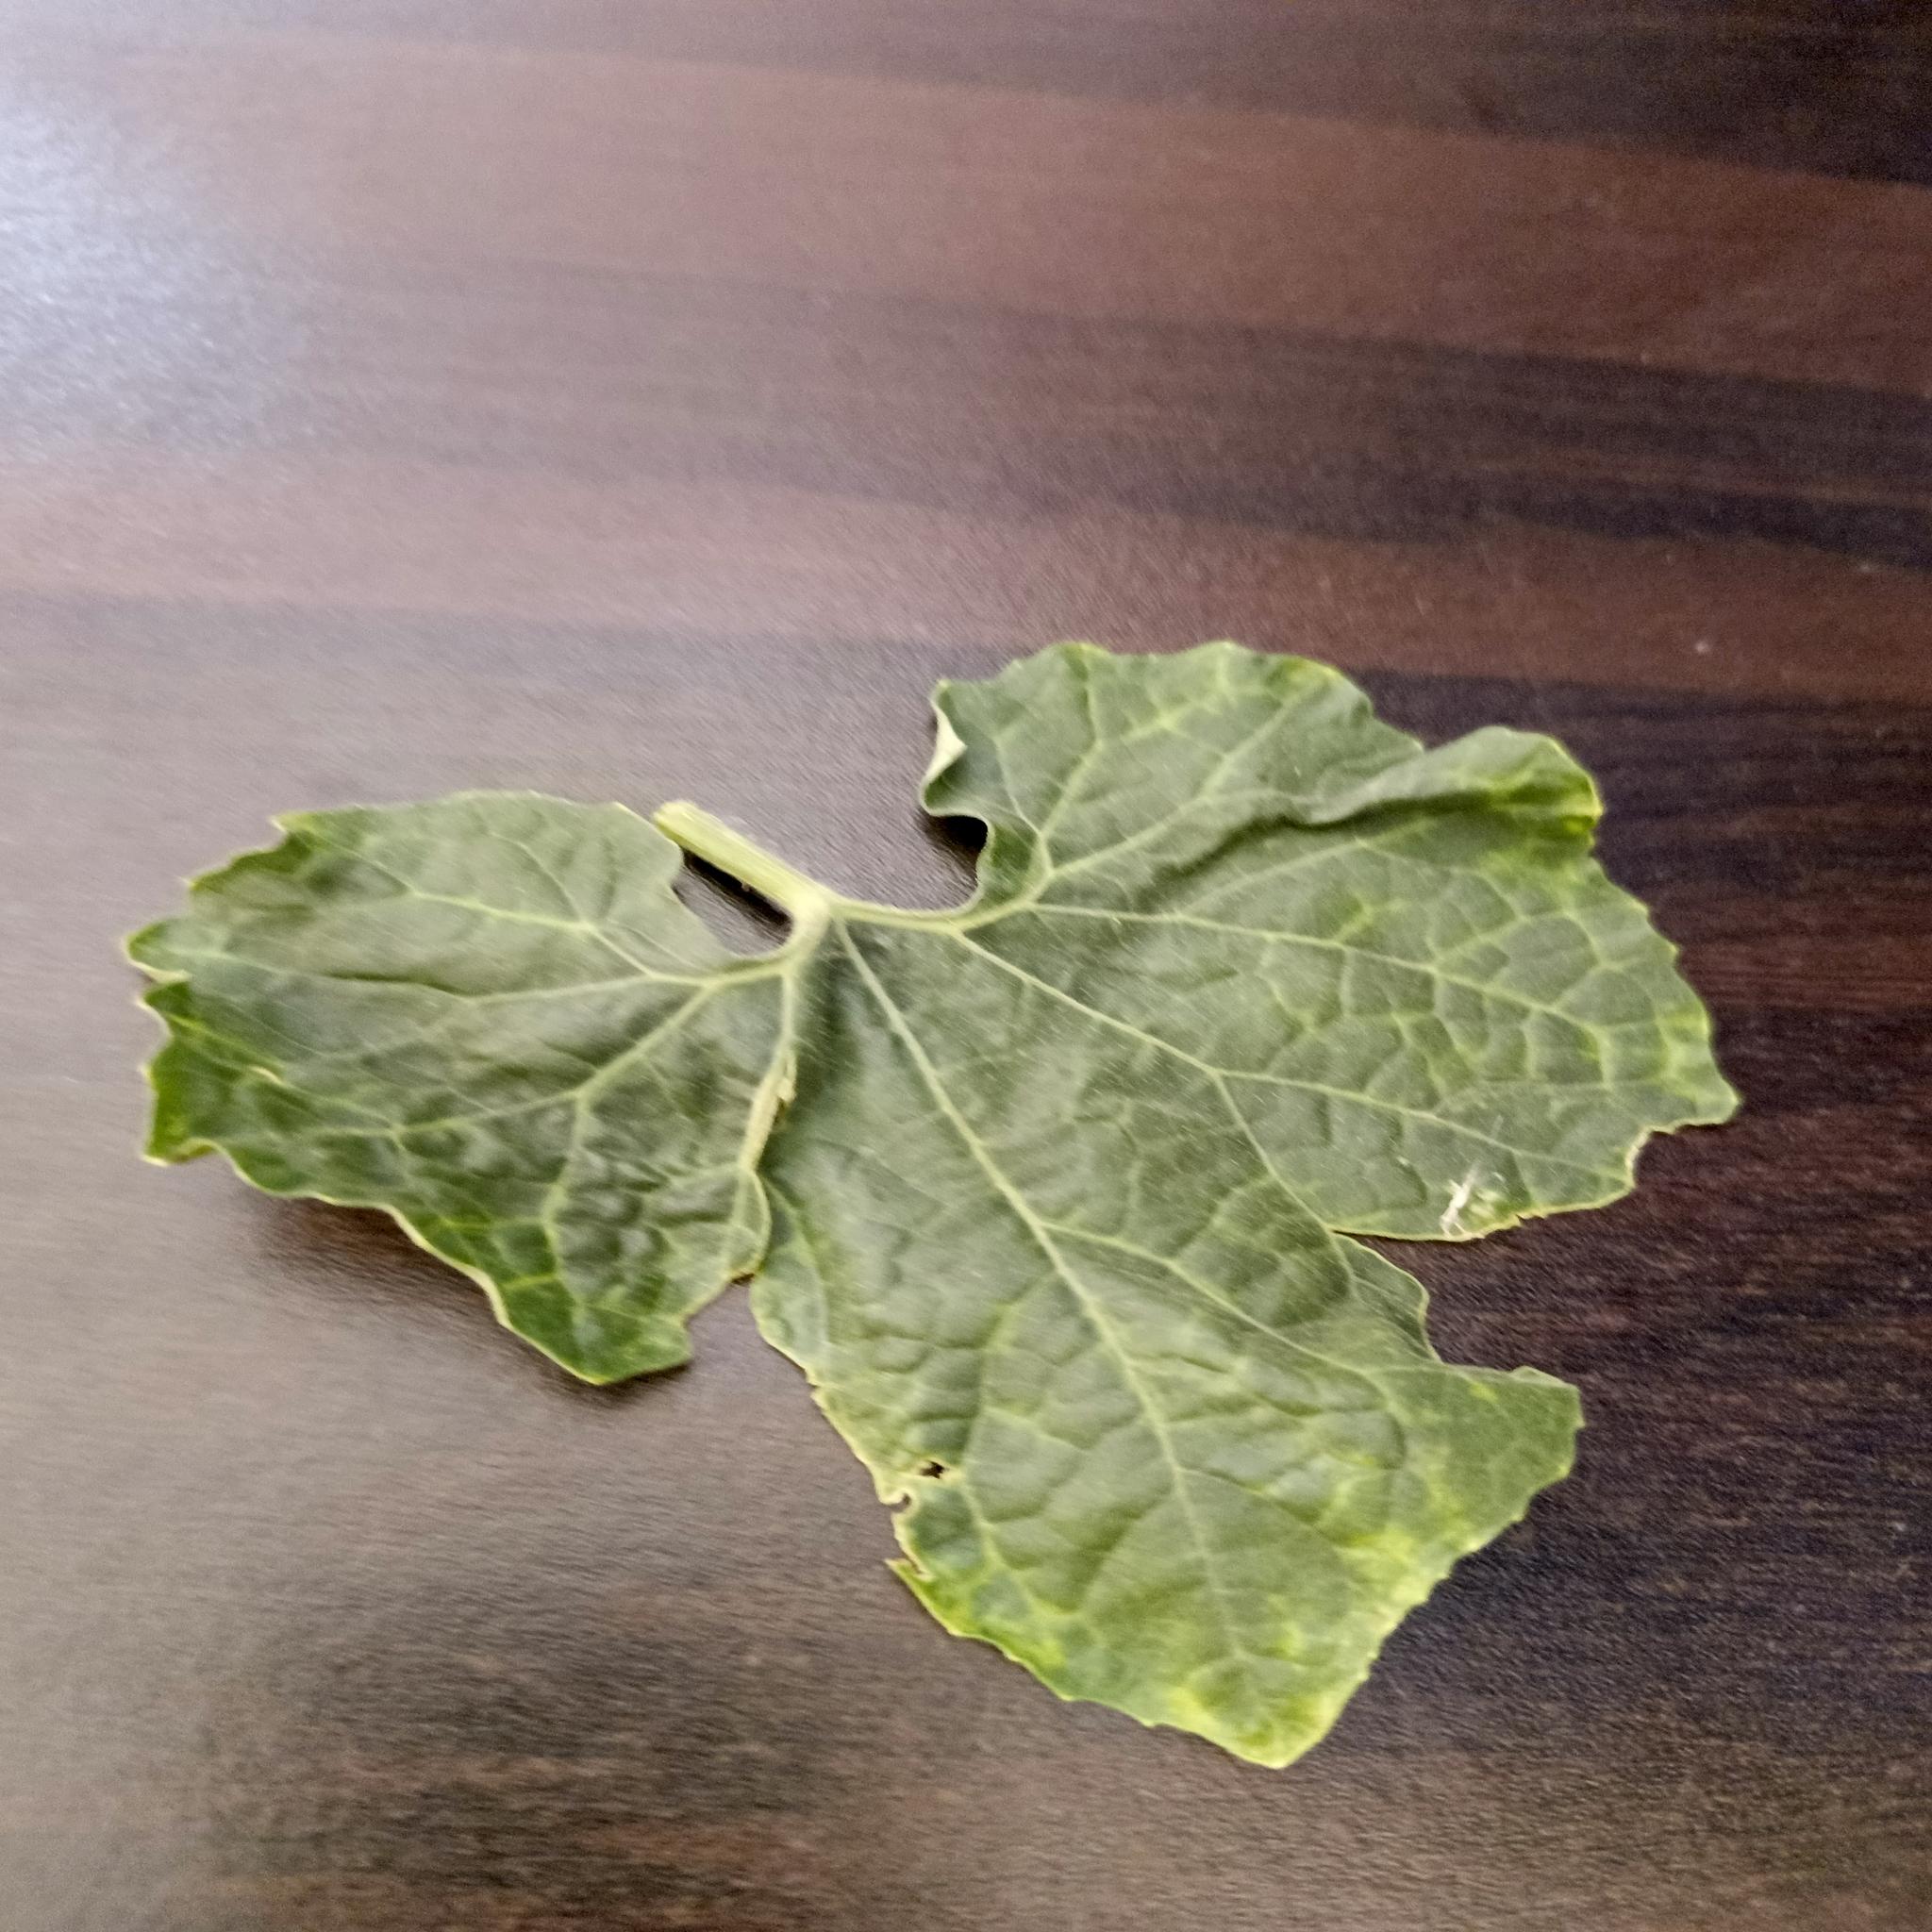
Label: Leaf curl